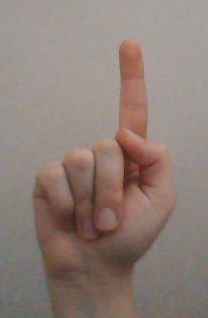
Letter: bb